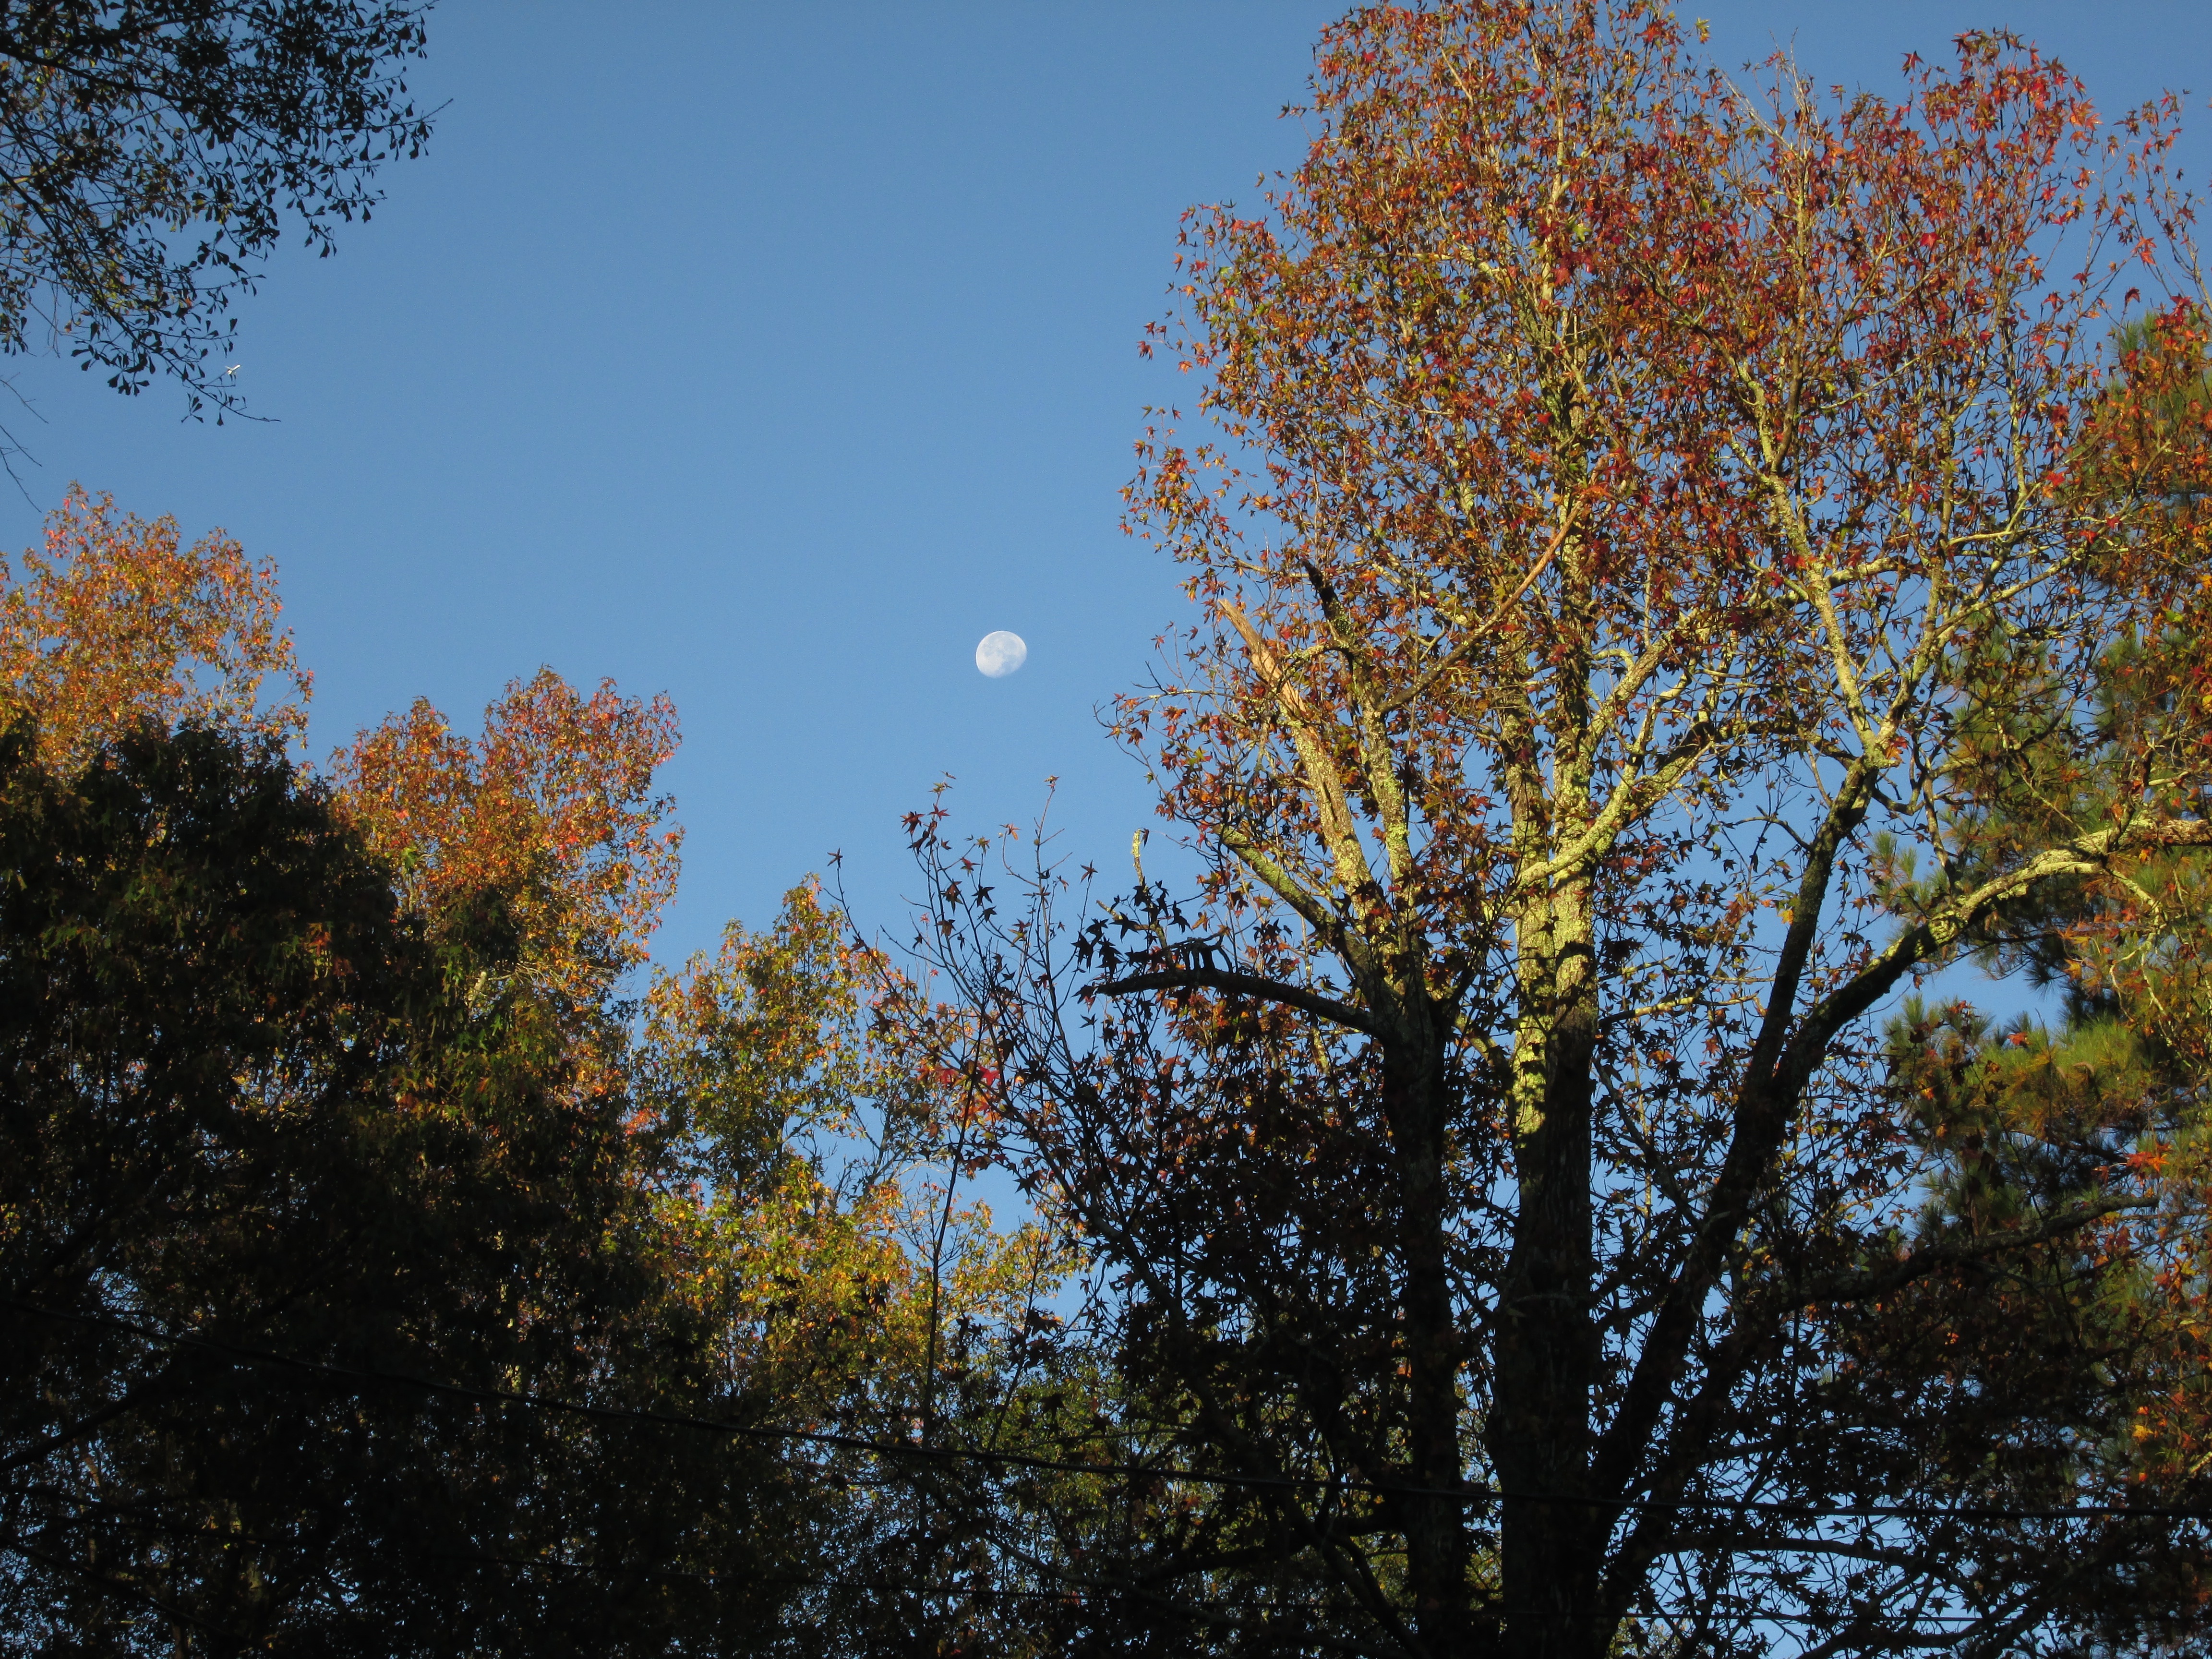
landscape, tree, nature, forest, outdoor, branch, plant, sky, sunlight, morning, leaf, fall, environment, natural, autumn, scenery, blue, moon, season, blue sky, trees, woodland, blue sky background, nature backgrounds, woody plant